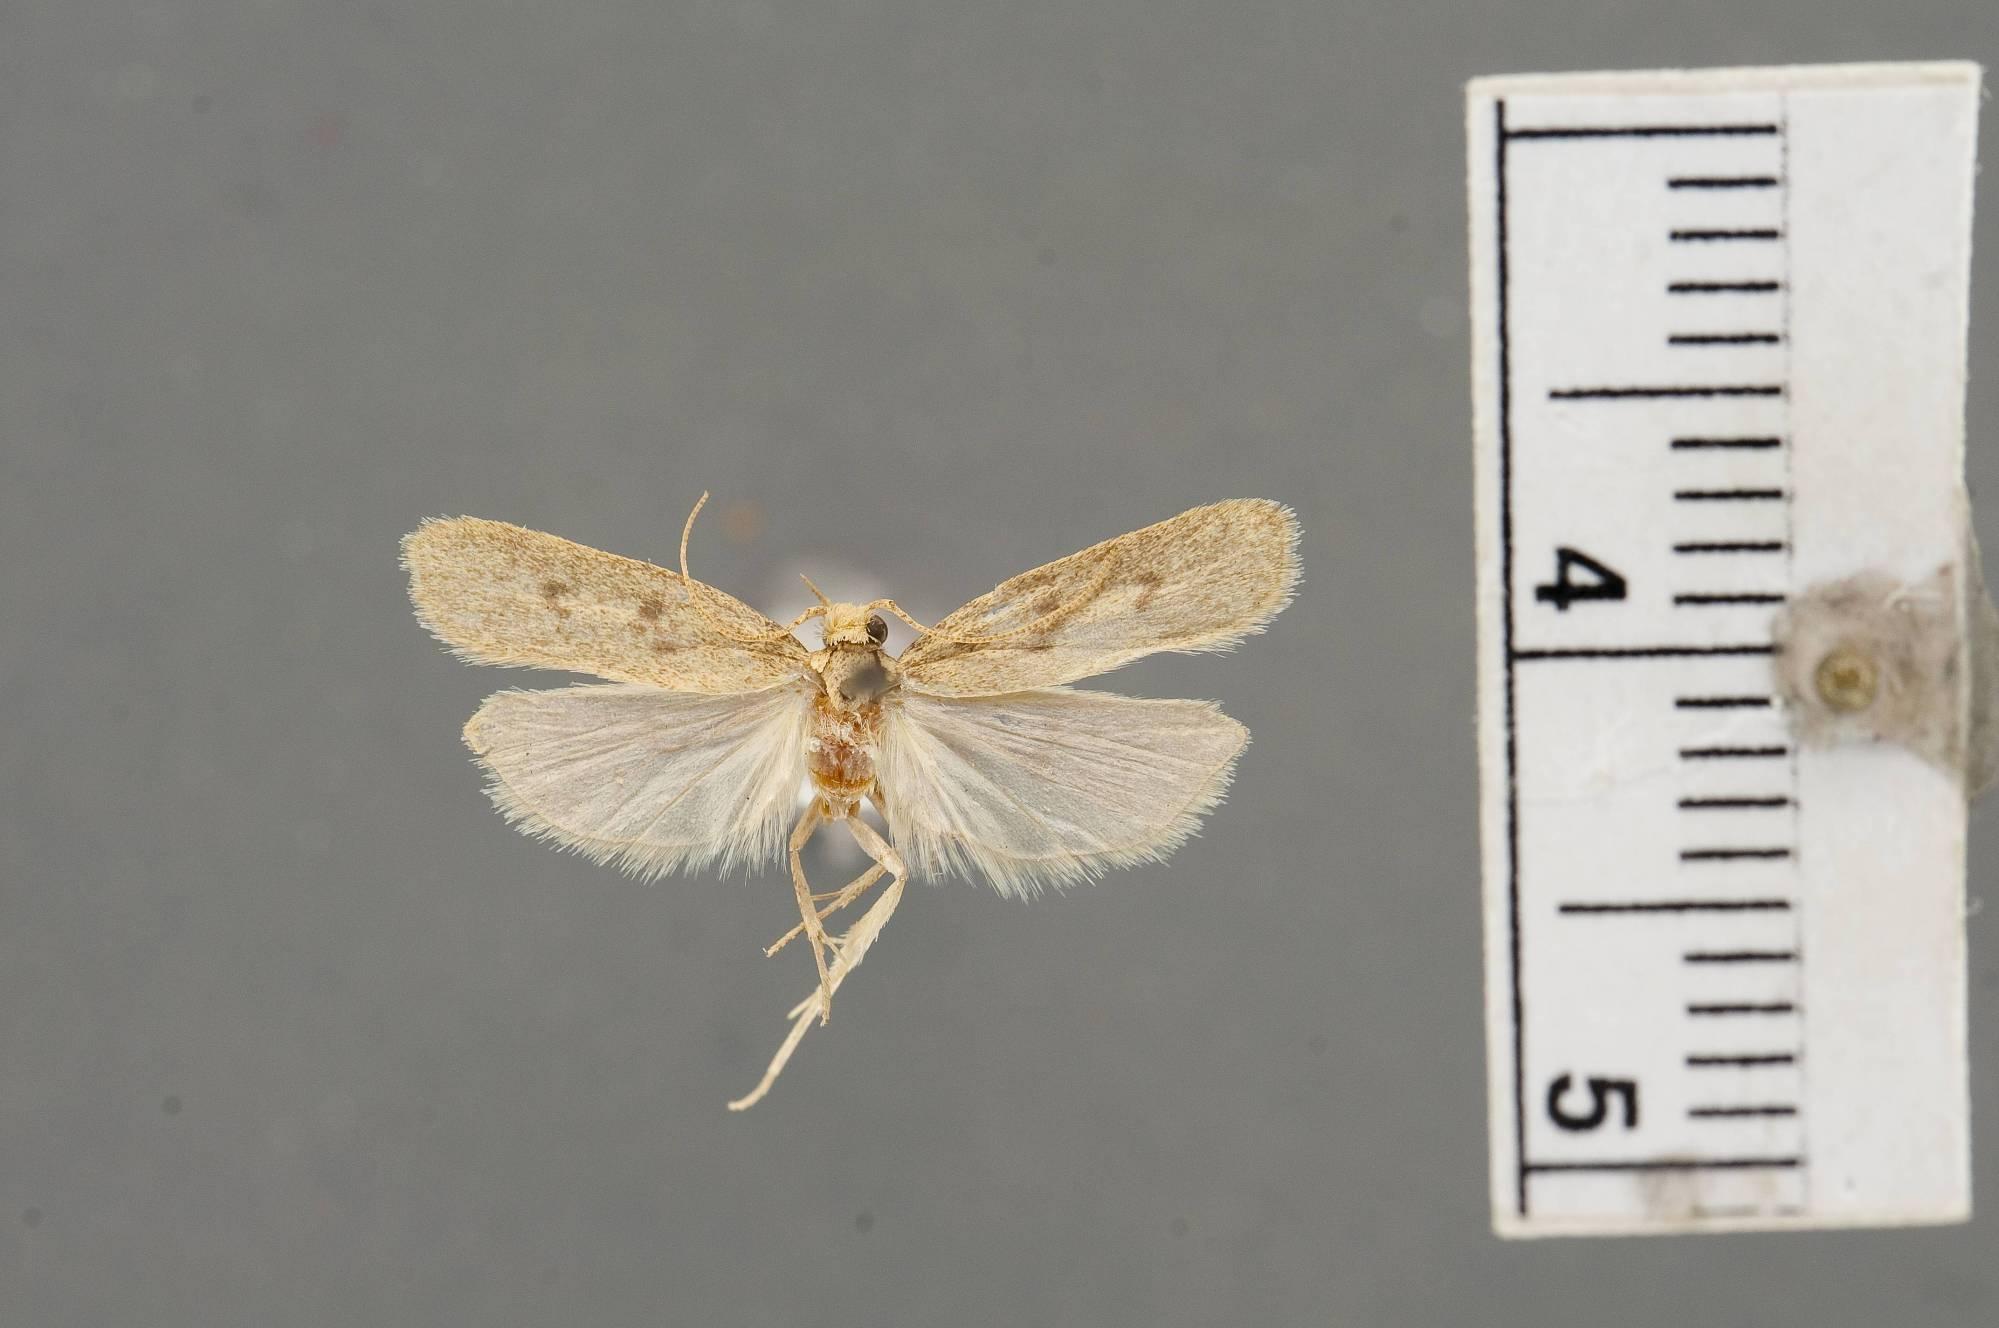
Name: Glyphidocera speratella
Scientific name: Glyphidocera speratella Busck, 1908
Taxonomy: Animalia, Arthropoda, Insecta, Lepidoptera, Glossata, Autostichidae, Glyphidocerinae
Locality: New Brighton, Beaver, Pennsylvania, United States
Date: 4 Jul 1907